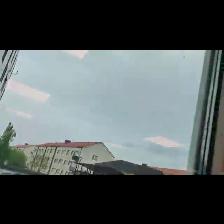
Label: NonHuman